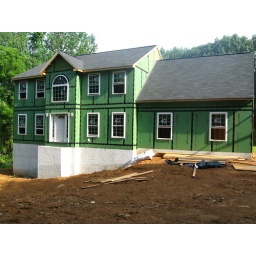
front, windows in and roof on